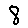
Label: 8